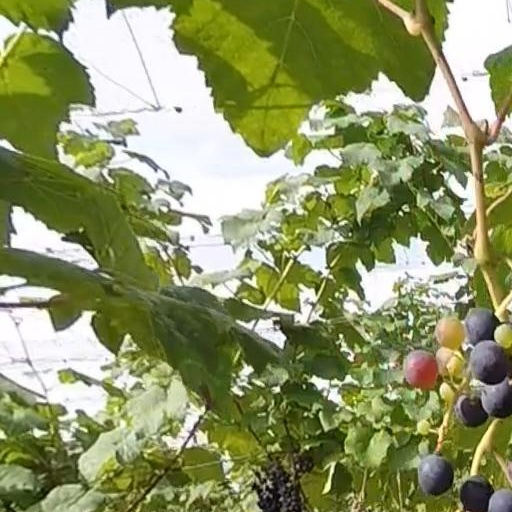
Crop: grape